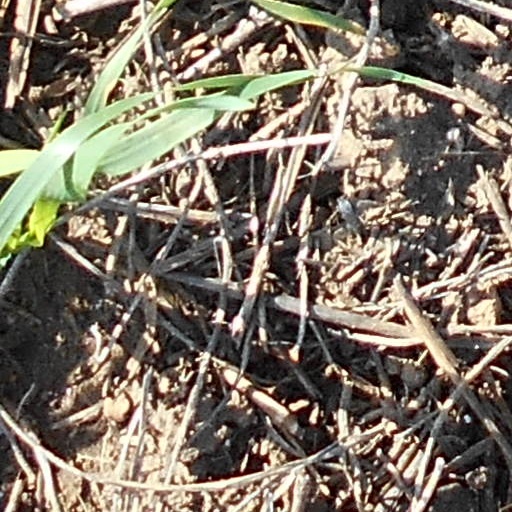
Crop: wheat